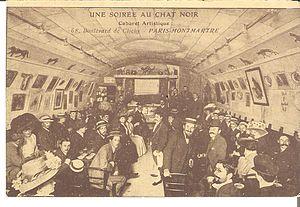
Soirée au cabaret le Chat Noir